Space Harmony

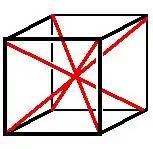
Four diagonals in a cubic scaffolding

Combinations of three dimensions, or spatial pulls, become diagonals; extremes of far reach space that crisscross the body's center from one corner of an imaginary Cube to the opposite corner. Laban devised the Diagonal Scale to explore these extremes of personal space.